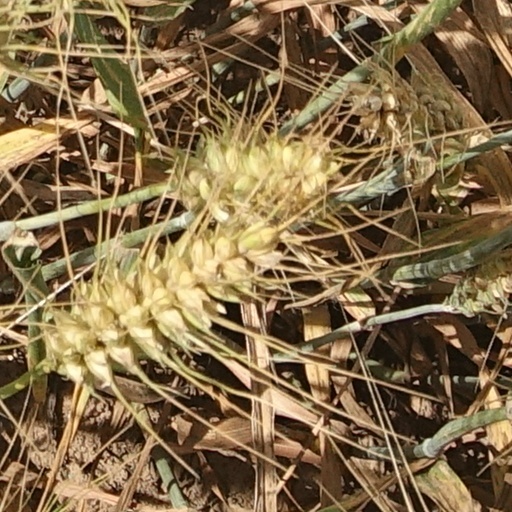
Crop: wheat